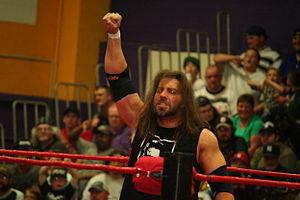
12th Anniversary Show est un pay-per-view de catch produit par la Ring of Honor, qui est disponible uniquement en ligne. Le PPV s'est déroulé le 21 février 2014 au Pennsylvania National Guard Armory à Philadelphie, en Pennsylvanie. C'est la 12ᵉ édition de Anniversary Show de l'histoire de la ROH. C'est l'un des pay-per-view majeurs de la ROH qui célèbre l'anniversaire de la fédération.